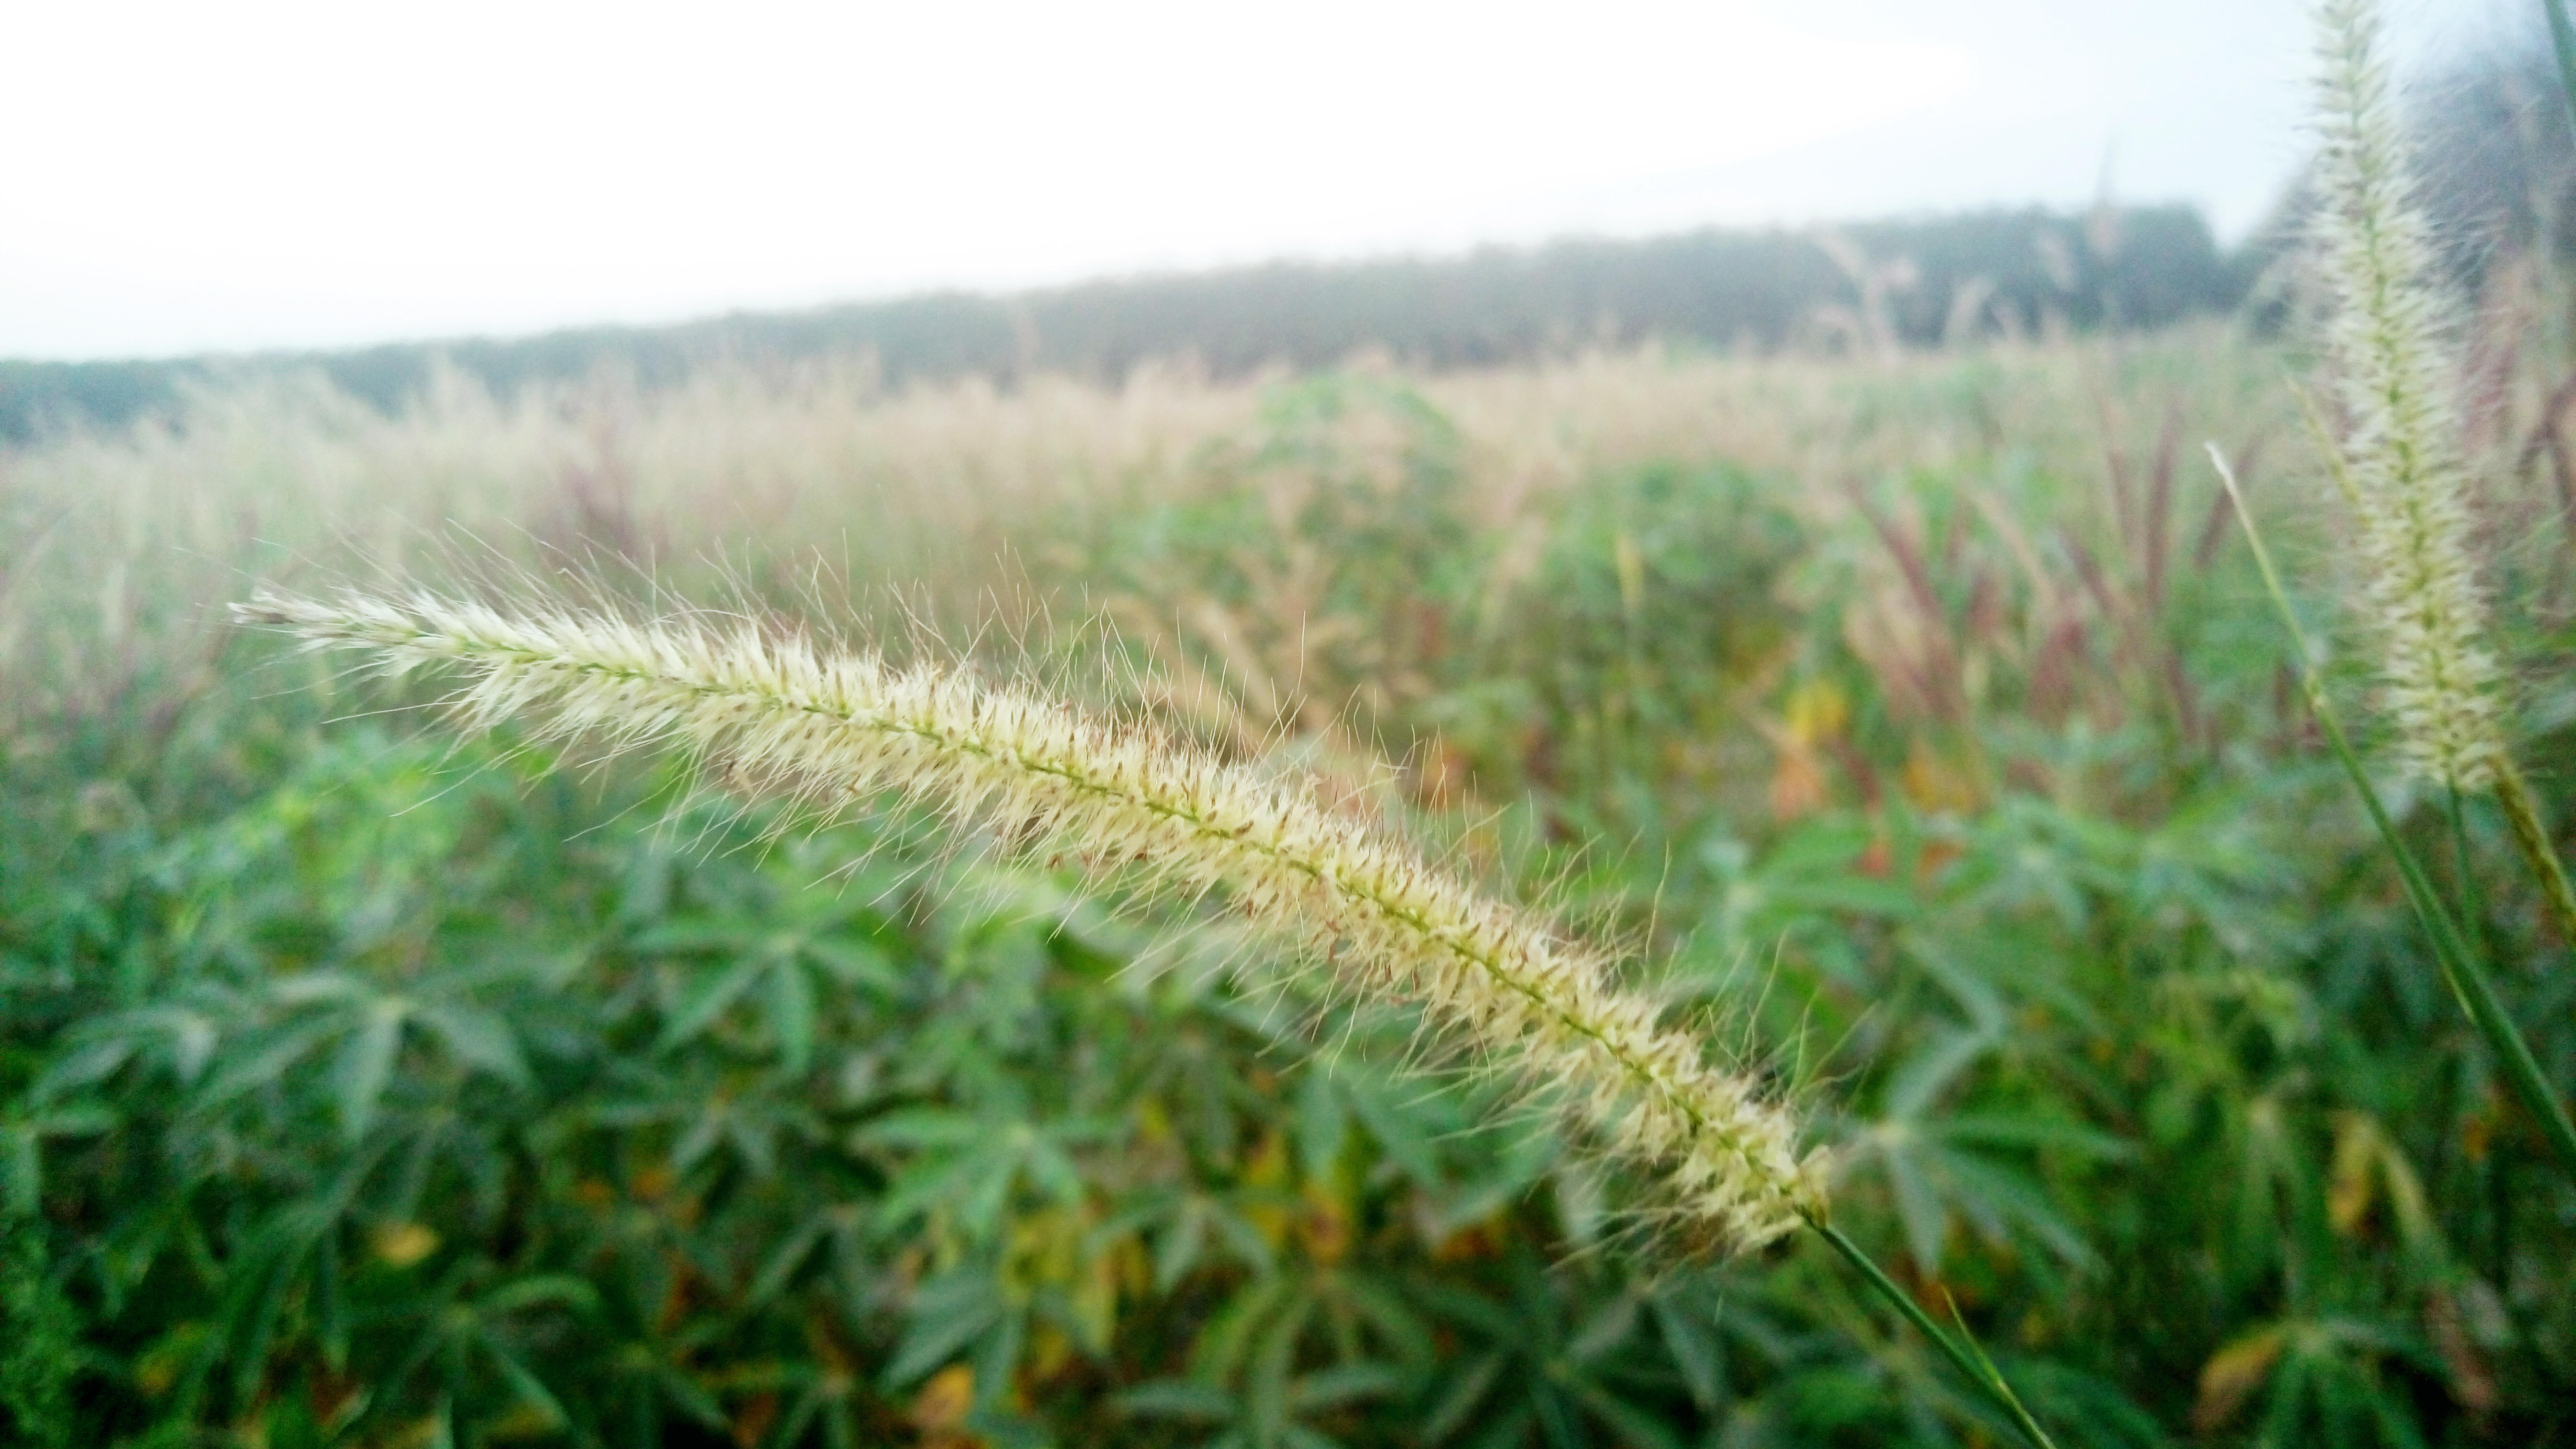
sun, grass, vegetation, grass family, crop, agriculture, food grain, plant, triticale, prairie, phragmites, field, rye, shrubland, grain, ecoregion, emmer, cereal, wheat, commodity, plant community, hordeum